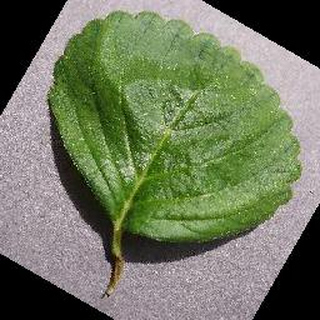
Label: healthy_strawberry